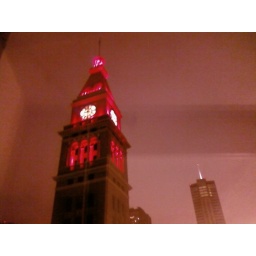
Red clock in denver - red lights the sky snow shining - red darkness around